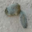
Label: squirrel